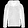
Label: Coat